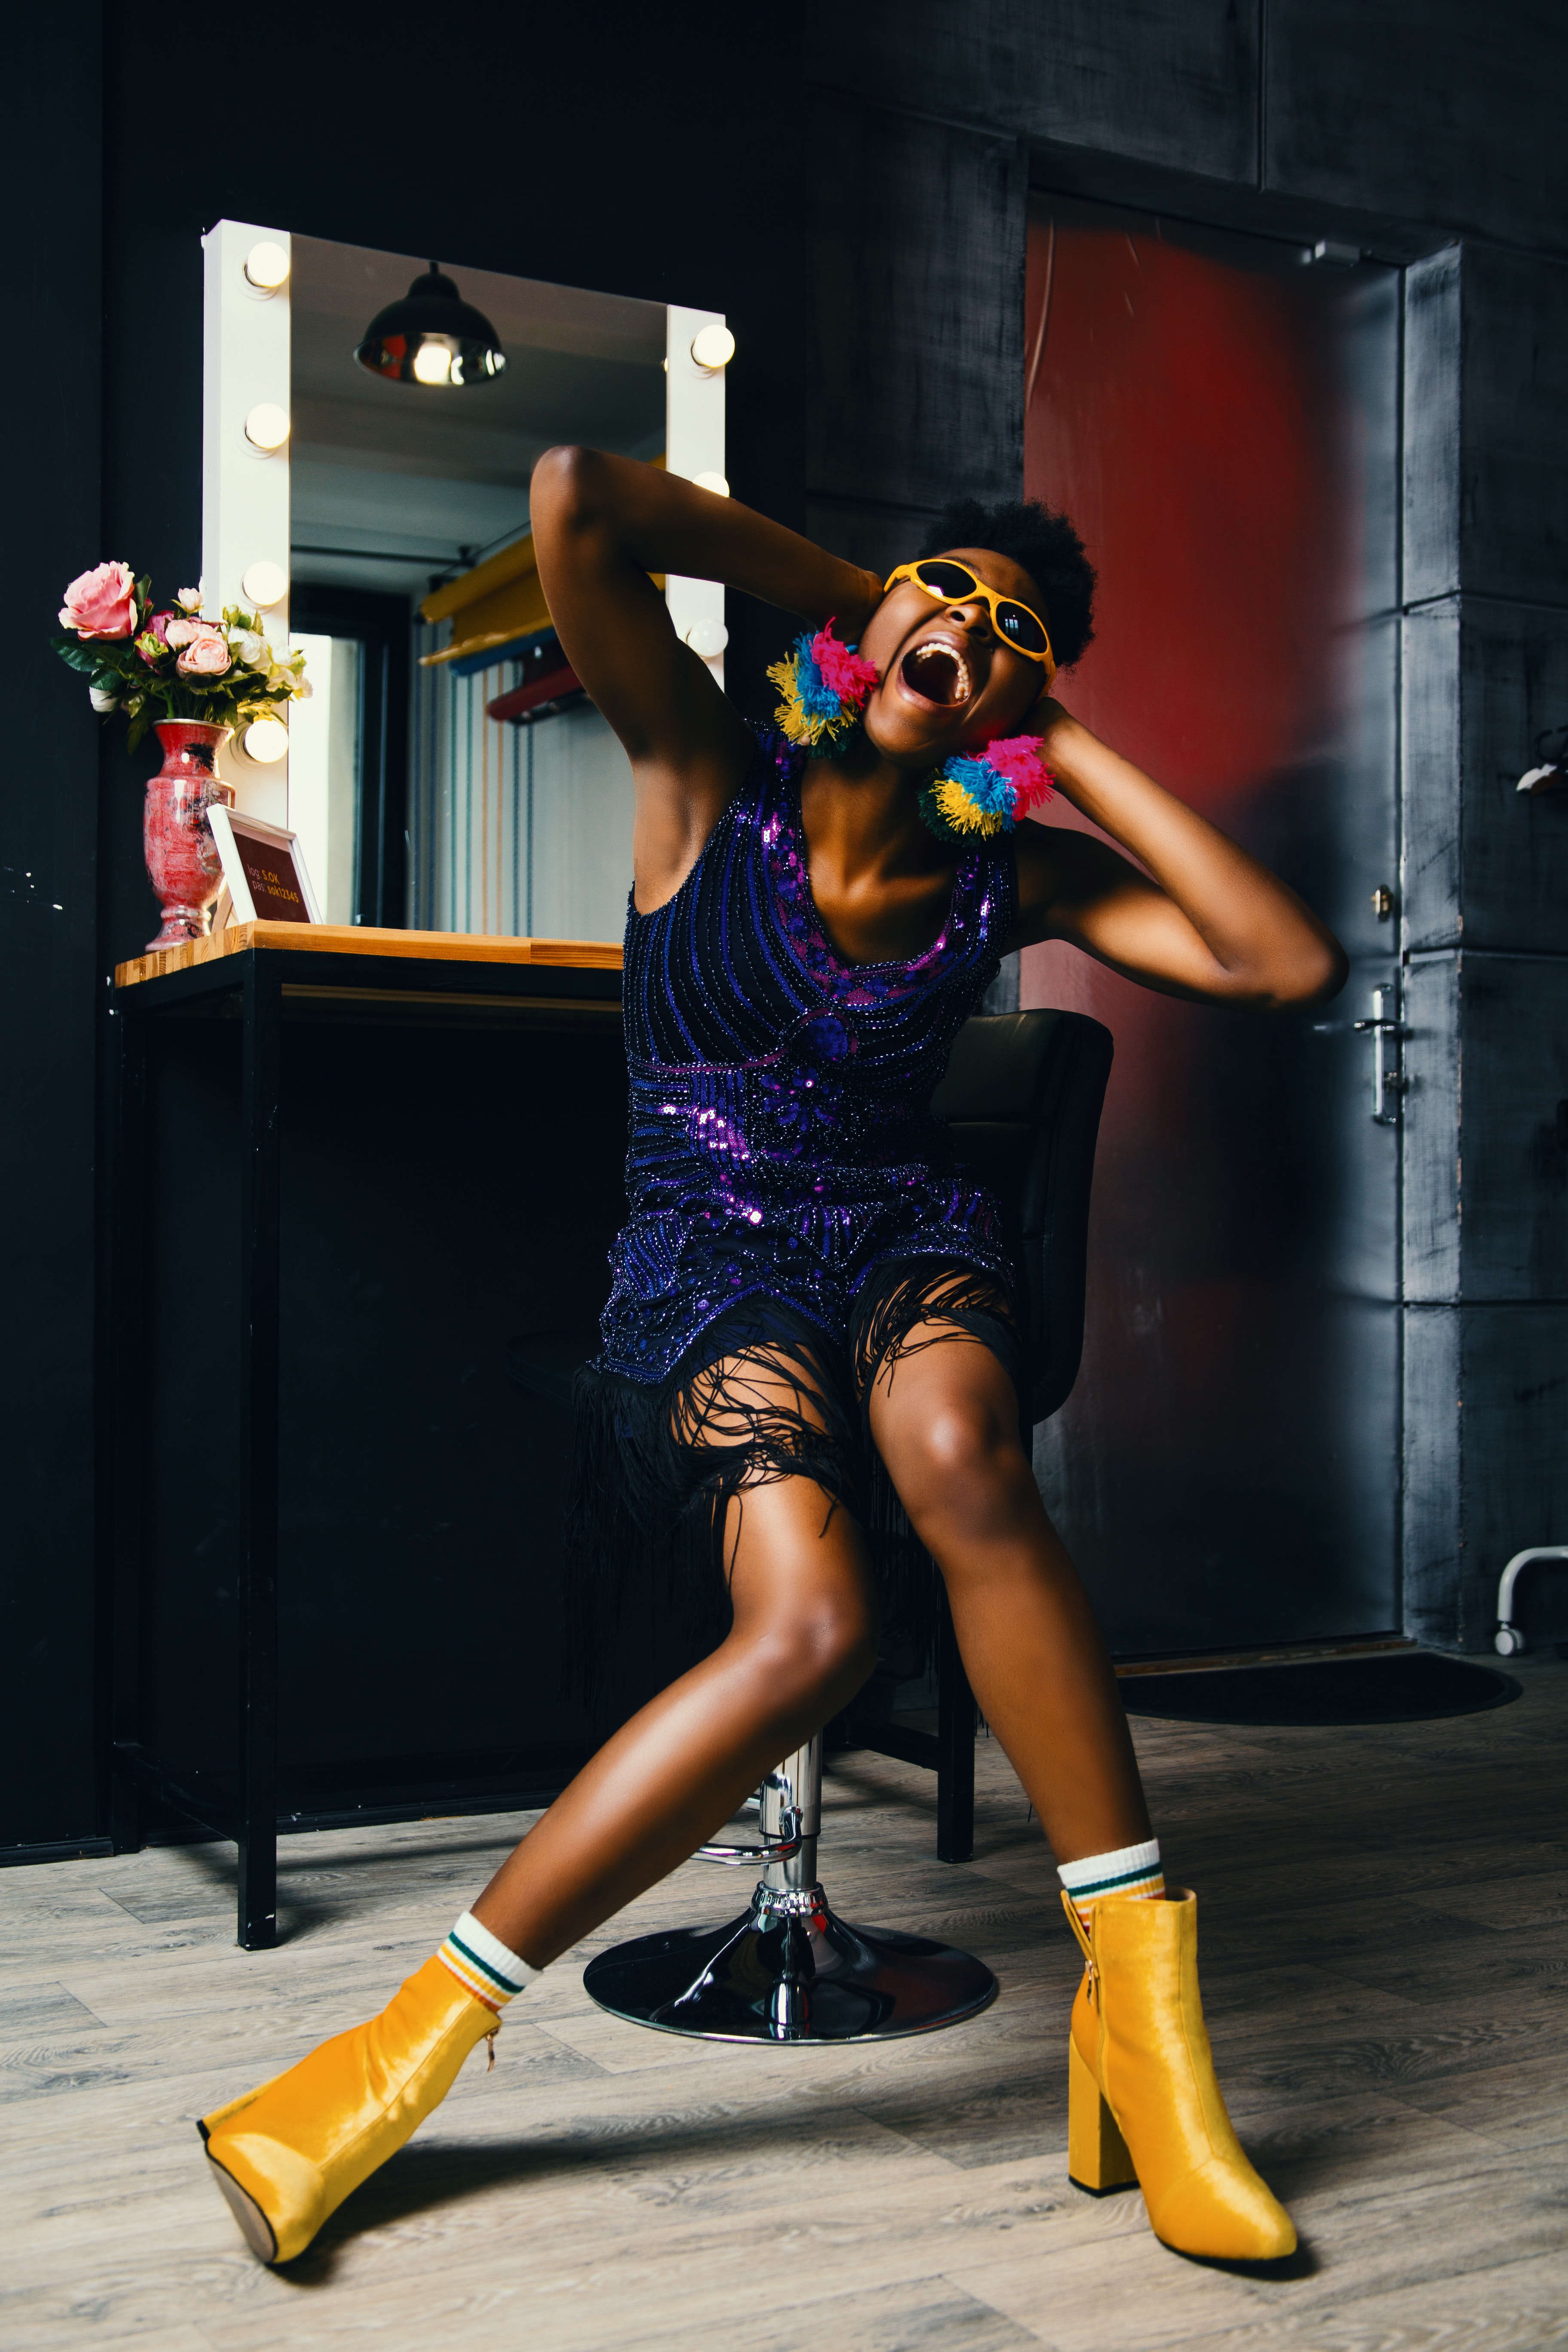
yellow, fashion, footwear, Talent show, performance, dance, shoe, performance art, style